InterCity 250

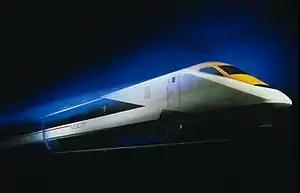
Artist's impression of a Class 93 locomotive

The InterCity 250 was an electric railway project undertaken by British Rail in the late 1980s. The InterCity 250 train would have consisted of a Class 93 electric locomotive, nine Mark 5 coaches and a Mark 5 Driving Van Trailer operating in a push-pull formation. The British Rail project was cancelled in July 1992.